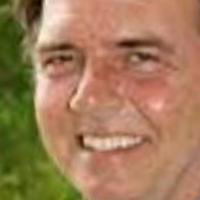
Age group: age 56-65